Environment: real
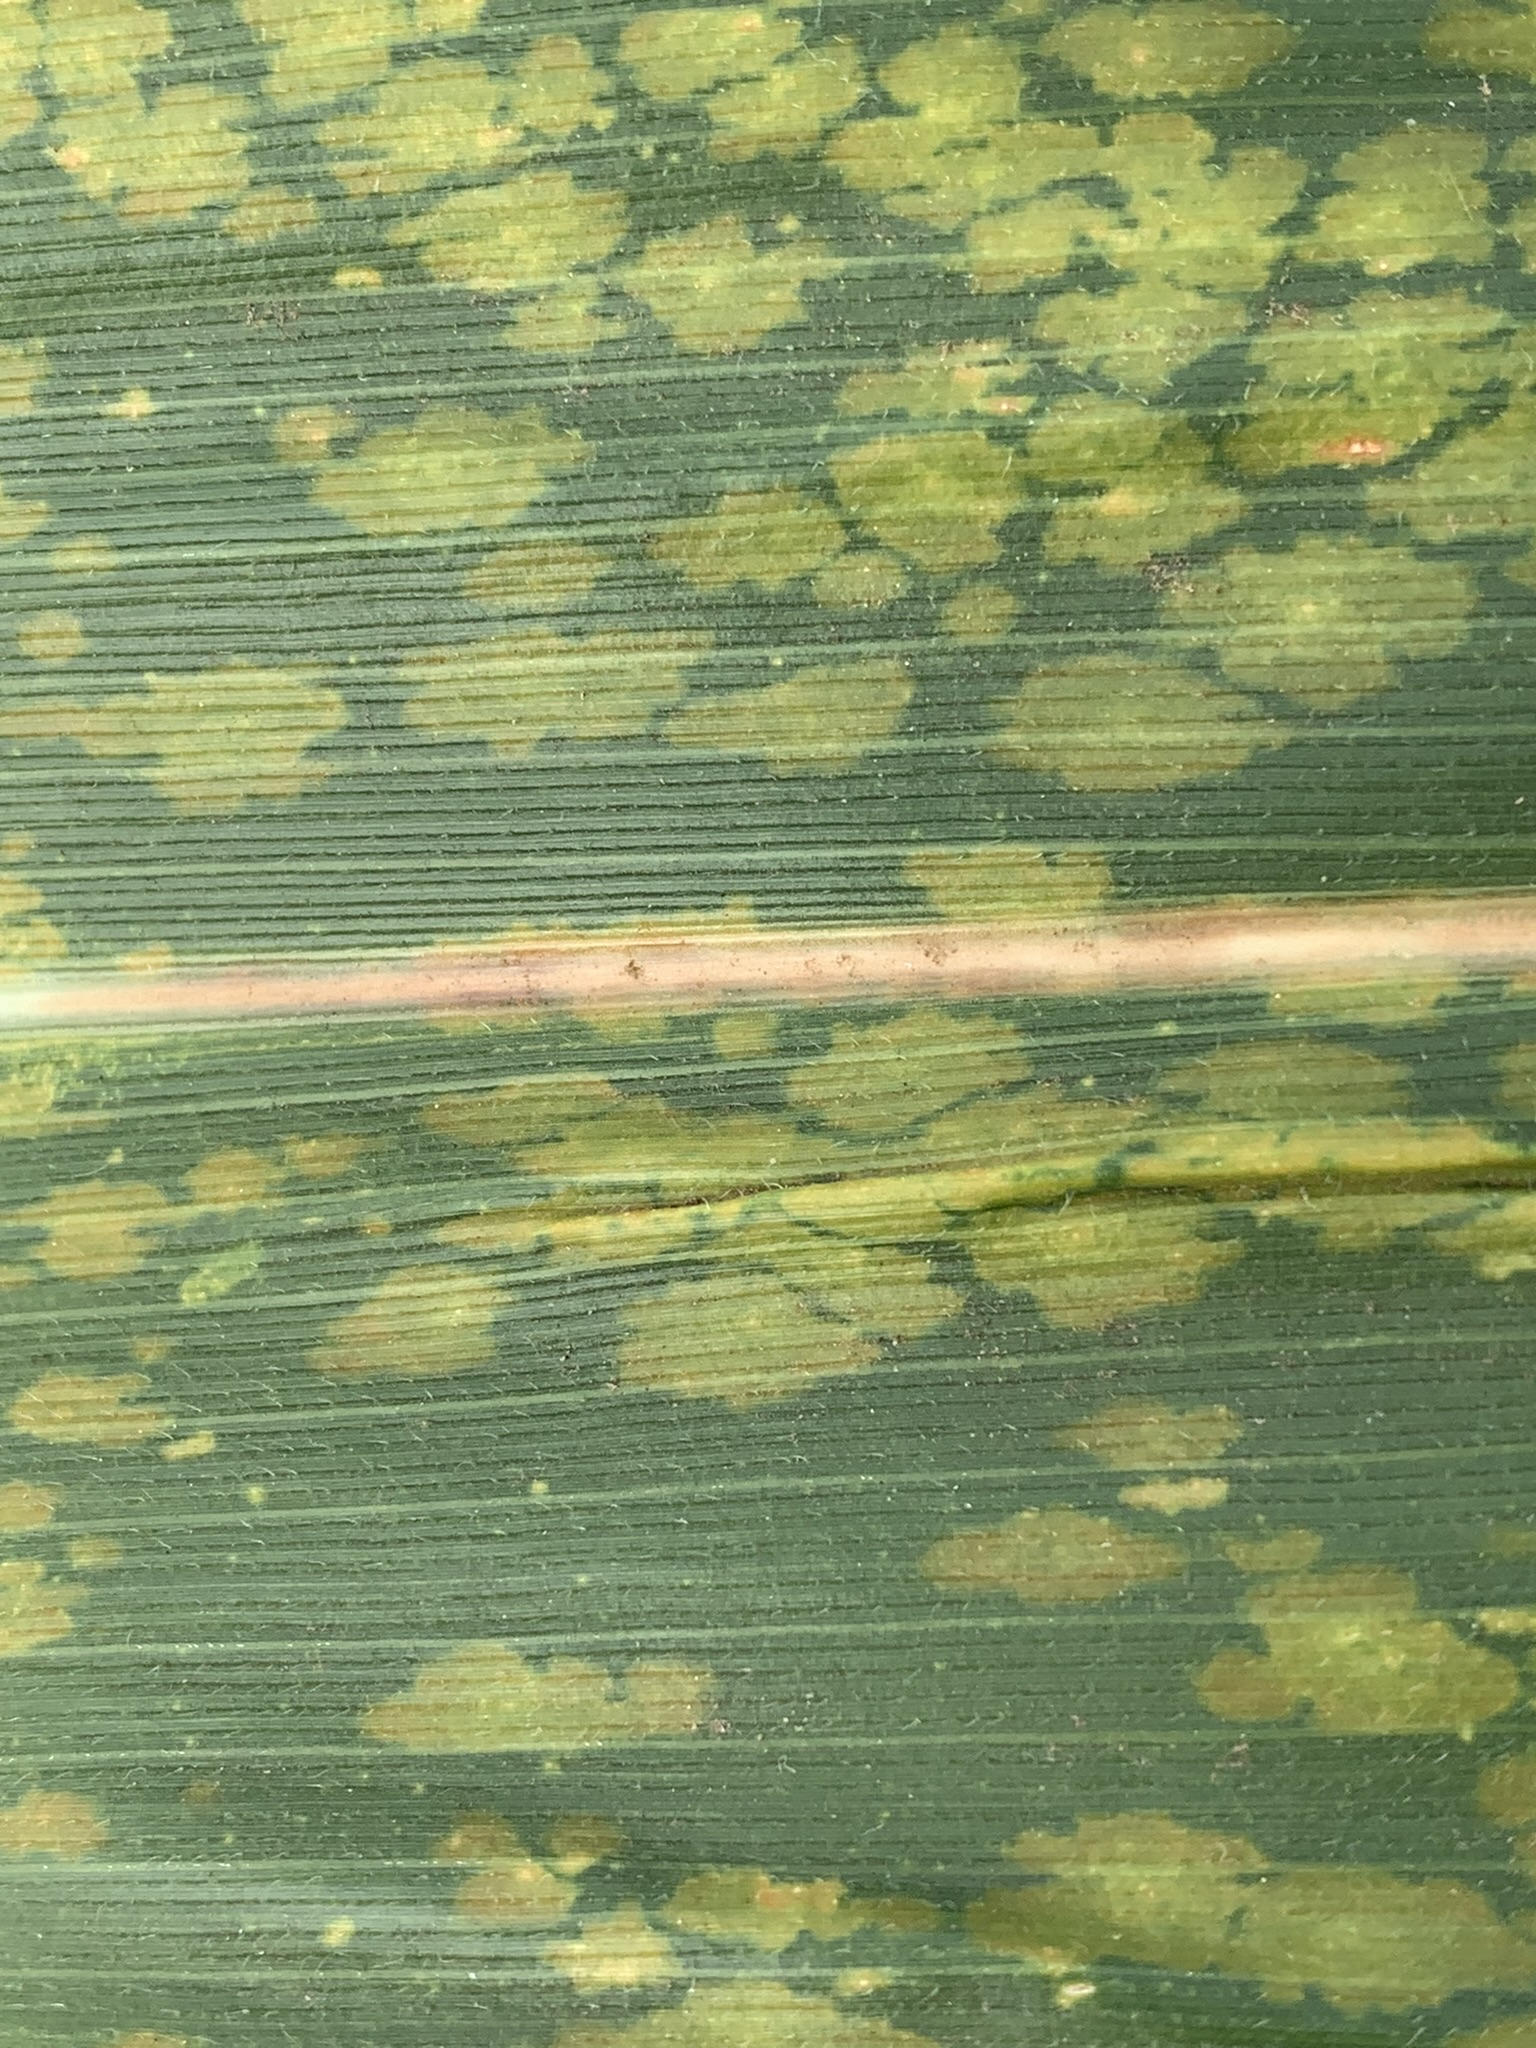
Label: lethal_necrosis